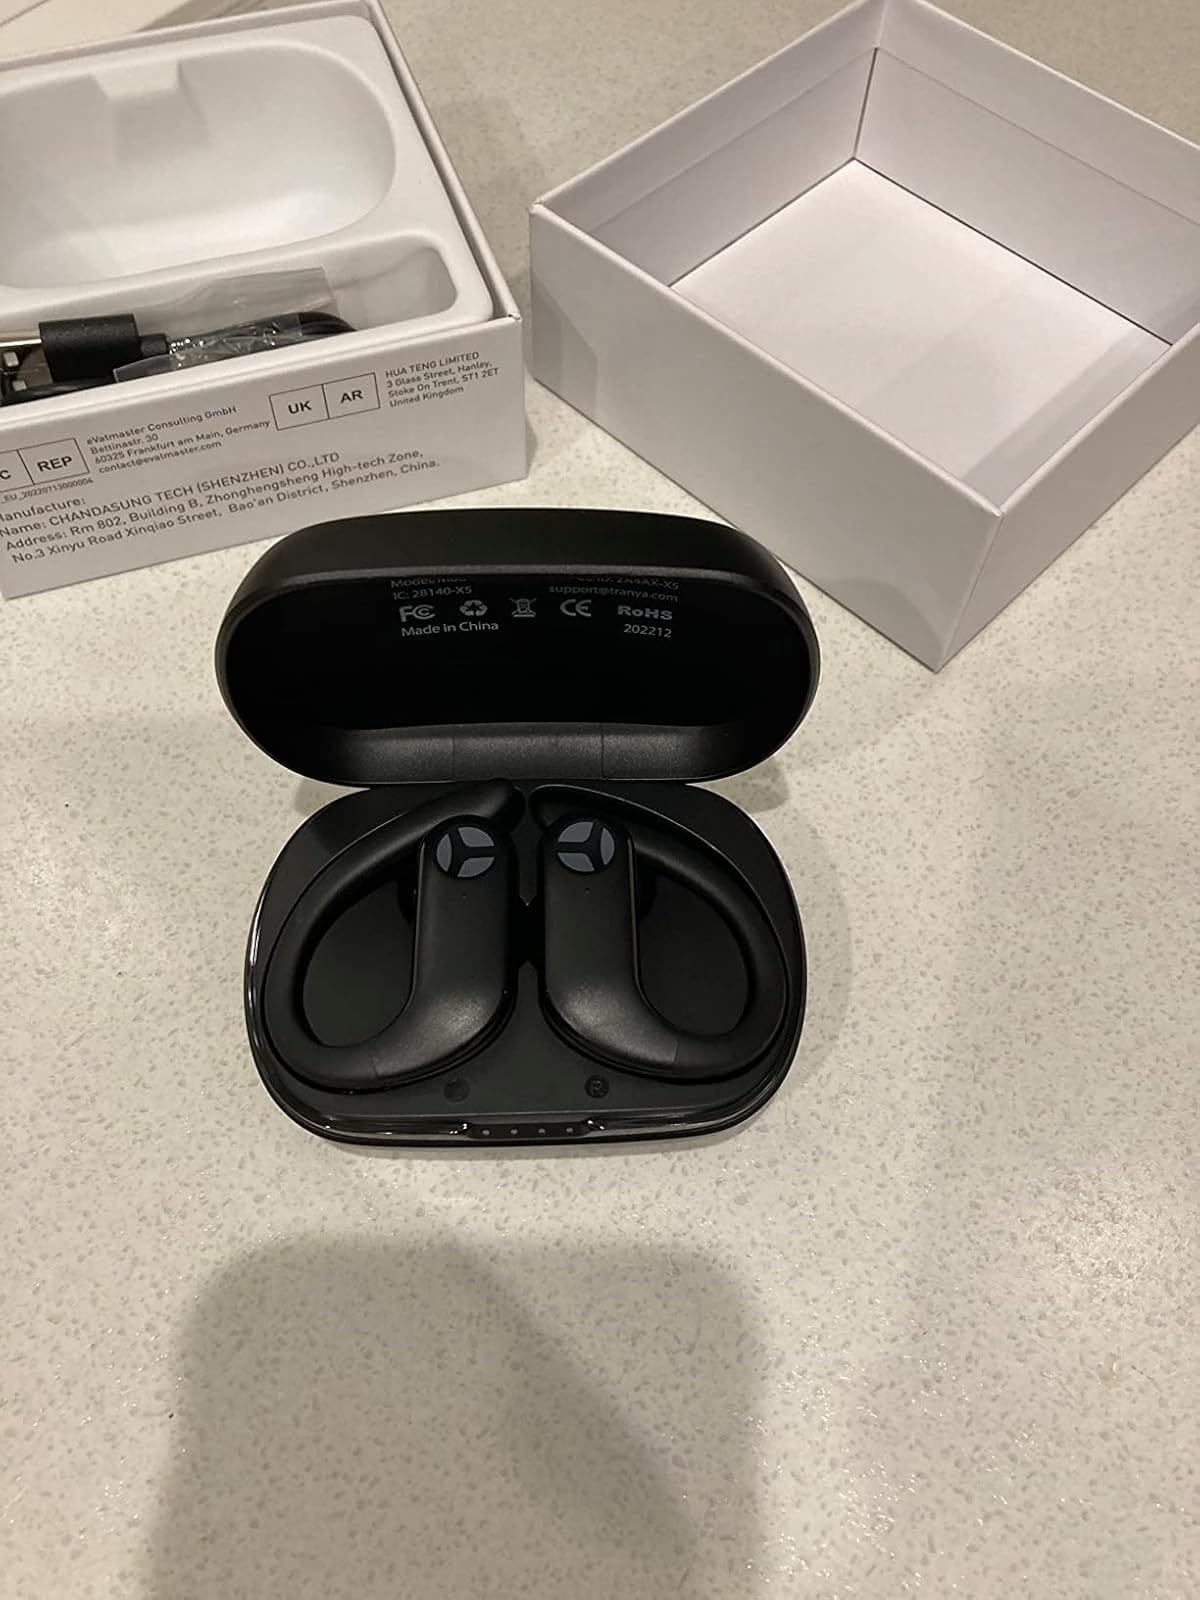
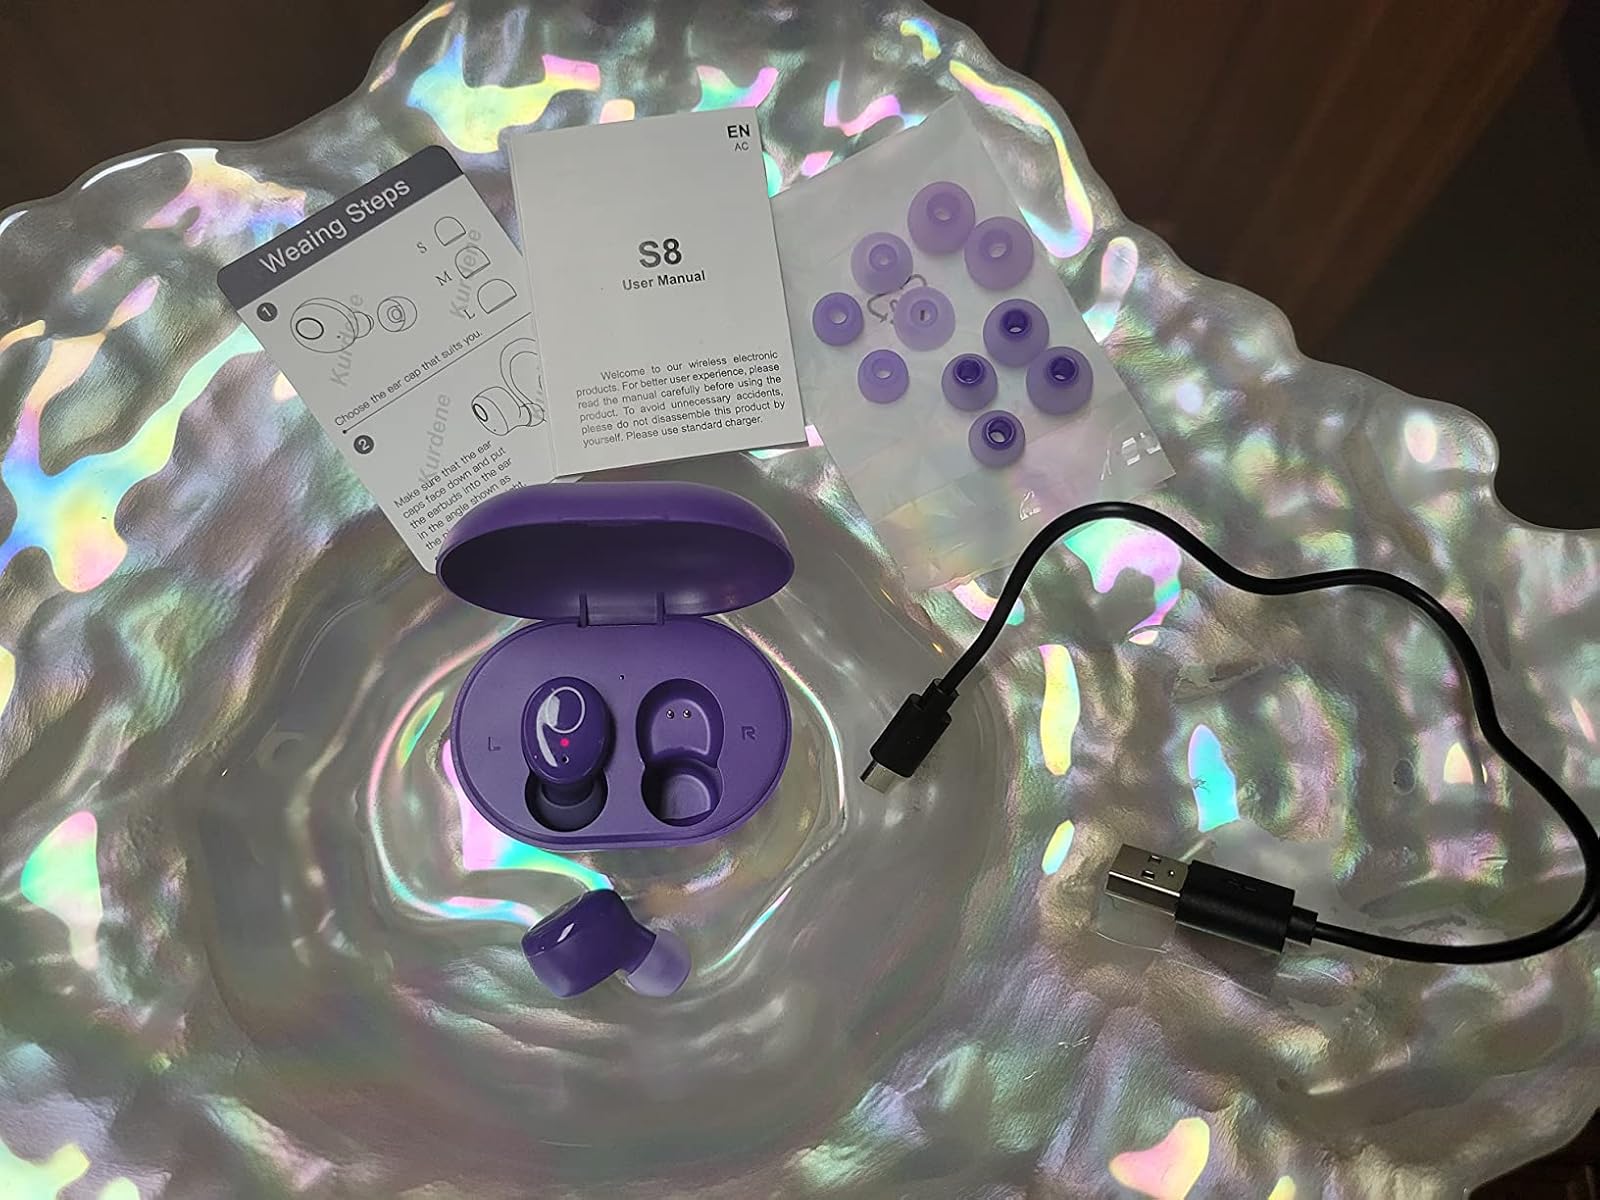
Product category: earbuds
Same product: no